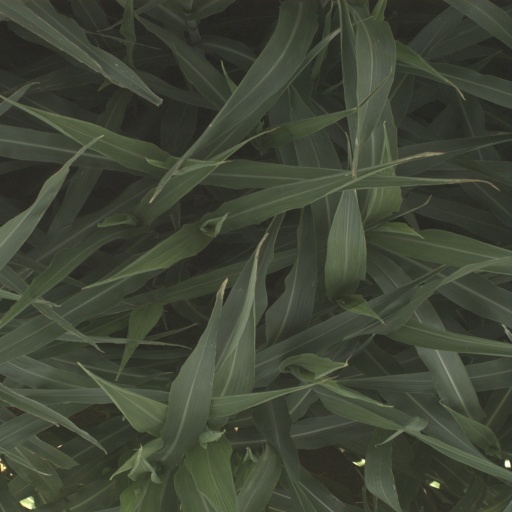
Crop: sorghum